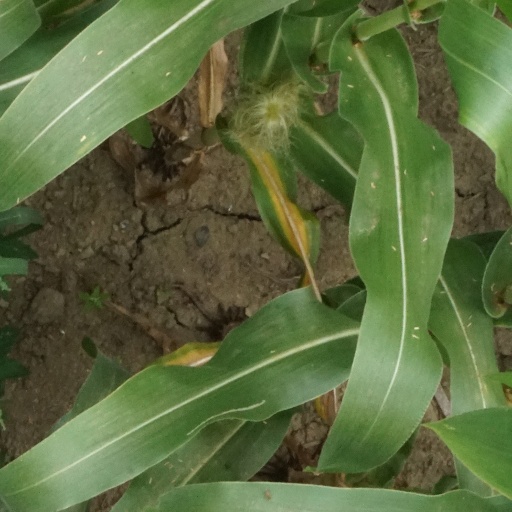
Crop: maize; corn